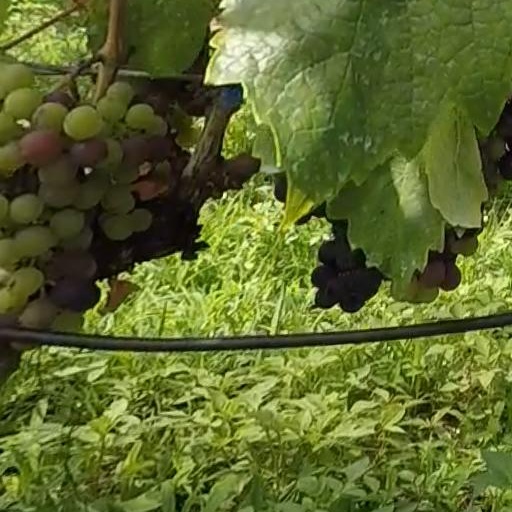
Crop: grape